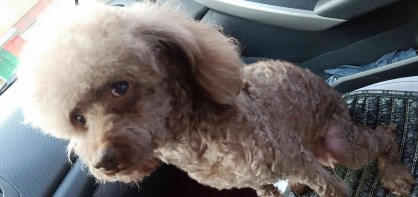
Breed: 7449-n000128-teddy